Waldorf Astoria Chicago

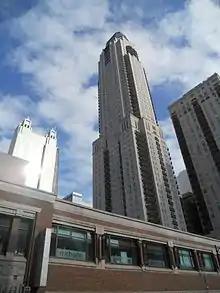
Waldorf Astoria Tower in 2015

By November 2011, it was announced that an investment group and Hilton Hotels would be purchasing the Elysian and converting it to a Waldorf Astoria. A Waldorf Astoria had been planned as part of an international expansion in 2007, but failed to take off due to the economy in 2008. Although a sales price was not disclosed, it is believed that it was purchased for $95 million, which would put it at a per room price of $505,000.